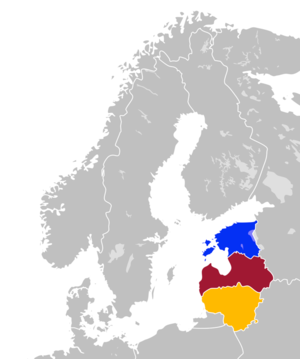
Baltikum
De baltiske lande      Estland      Letland      Litauen
Baltikum er en geografisk region øst for Østersøen. I dag betyder det landene Estland, Letland og Litauen, men i perioden mellem verdenskrigene betragtedes Finland også som en del af Baltikum.